Cyclone Onil

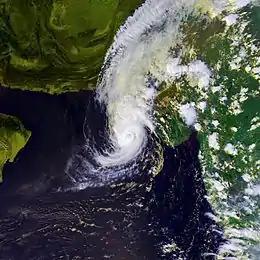
Cyclone Onil off the coast of Pakistan on October 2

Severe Cyclonic Storm Onil was the first tropical cyclone to be named in the northern Indian Ocean. Forming out of an area of convection several hundred kilometres southwest of India on October 1 2004, Cyclone Onil quickly attained its peak intensity on October 2 with winds of and a barometric pressure of 990 mbar (hPa). However, dry air quickly entered the system, causing it to rapidly weaken to a depression just off the coast of Gujarat, India. Over the following several days, the system took a slow, erratic track towards the south-southeast. After turning northeastward, the system made landfall near Porbandar on October 10 and dissipated shortly thereafter.